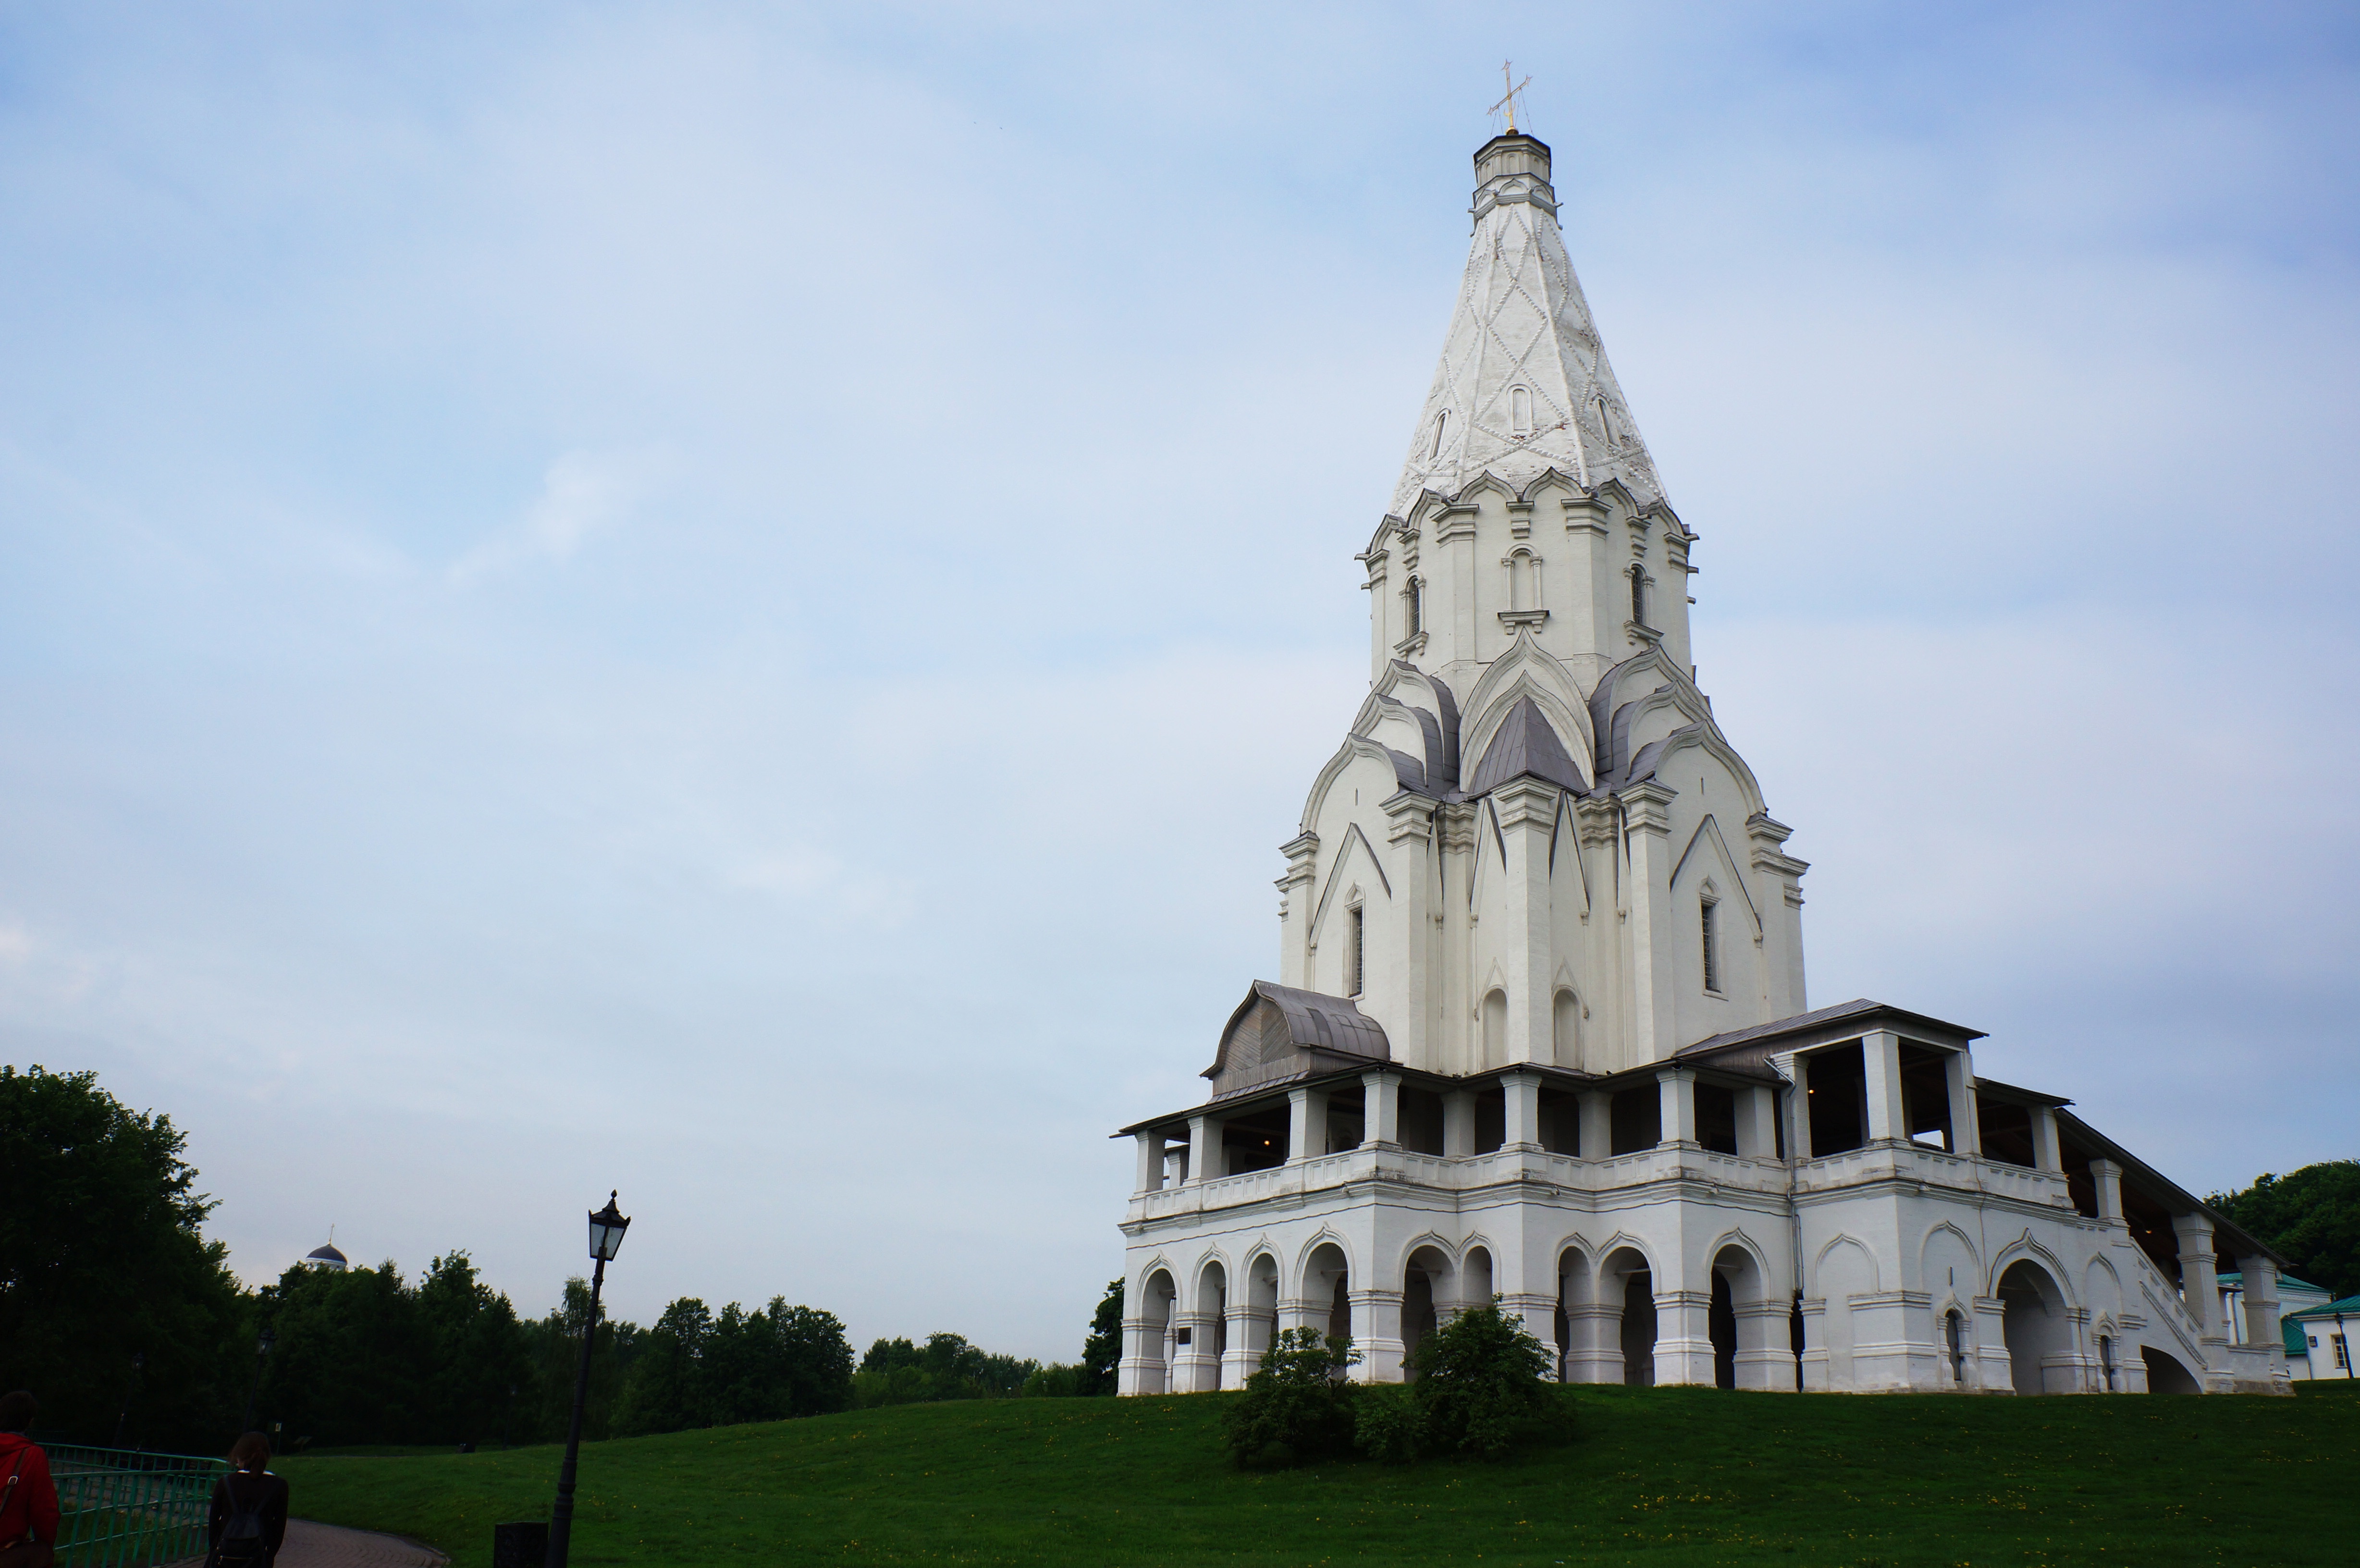
building, monument, tower, landmark, church, cathedral, place of worship, temple, spire, moscow, kolomna, church of the ascension